Kishi Station (Wakayama)

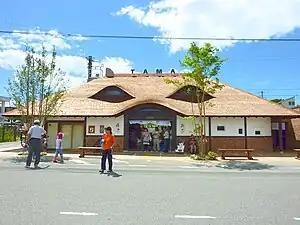
Kishi Station in August 2010

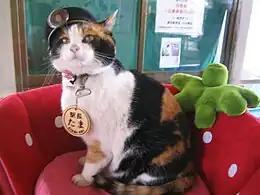
Station Master Cat "Tama"

Kishi Station is a terminal station of the Kishigawa Line, and is located 14.3 kilometers from the opposing terminus of the line at Wakayama Station.